Alamance County, North Carolina

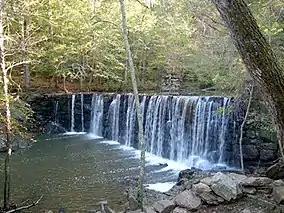
Old Dam at Cedarock Park

Lying between overwhelmingly liberal and Democratic Orange County and Durham County to the east, equally Democratic Guilford County to the west, and heavily conservative and Republican Randolph County to the southwest, Alamance leans Republican, though not as overwhelmingly as many other suburban counties in the Piedmont Triad. The last Democratic nominee for president to carry Alamance County was Jimmy Carter in 1976.